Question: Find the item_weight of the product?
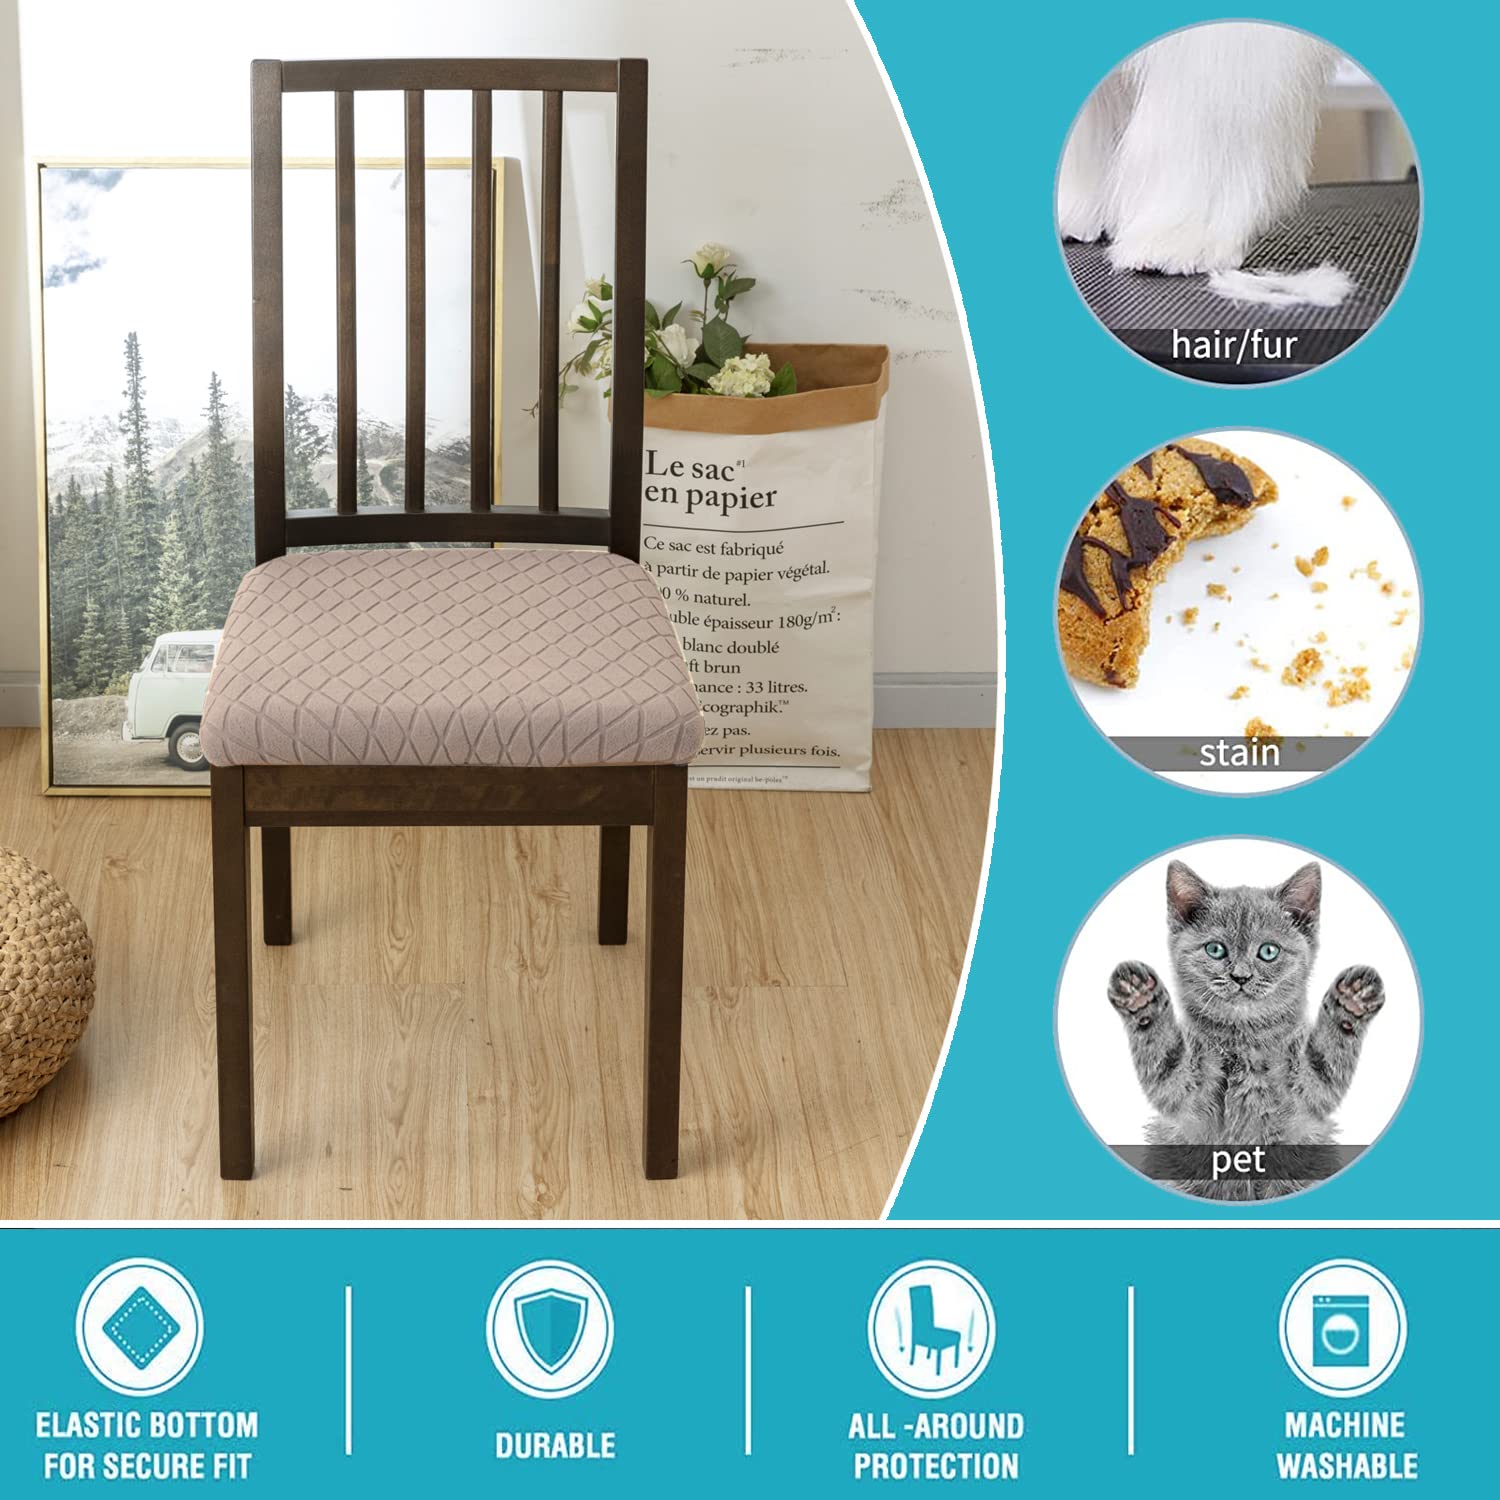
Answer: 180.0 gram